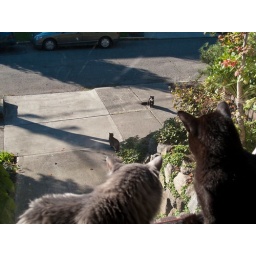
The cats witness a cat altercation in the driveway